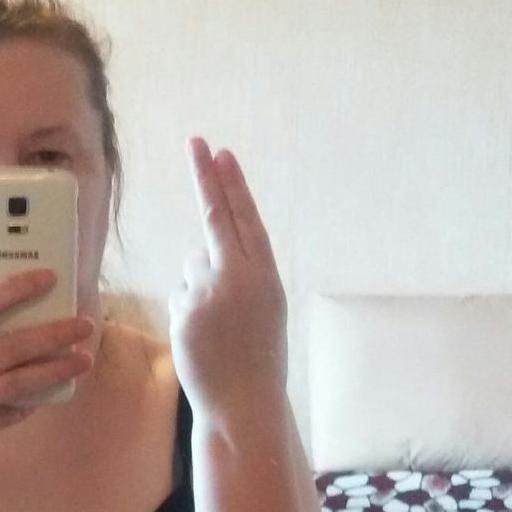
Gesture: two_up_inverted